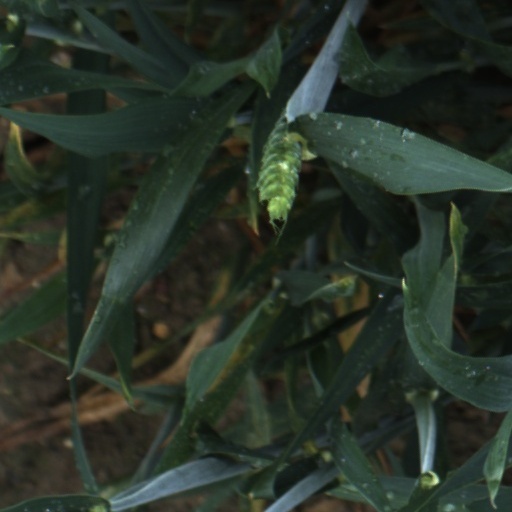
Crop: wheat